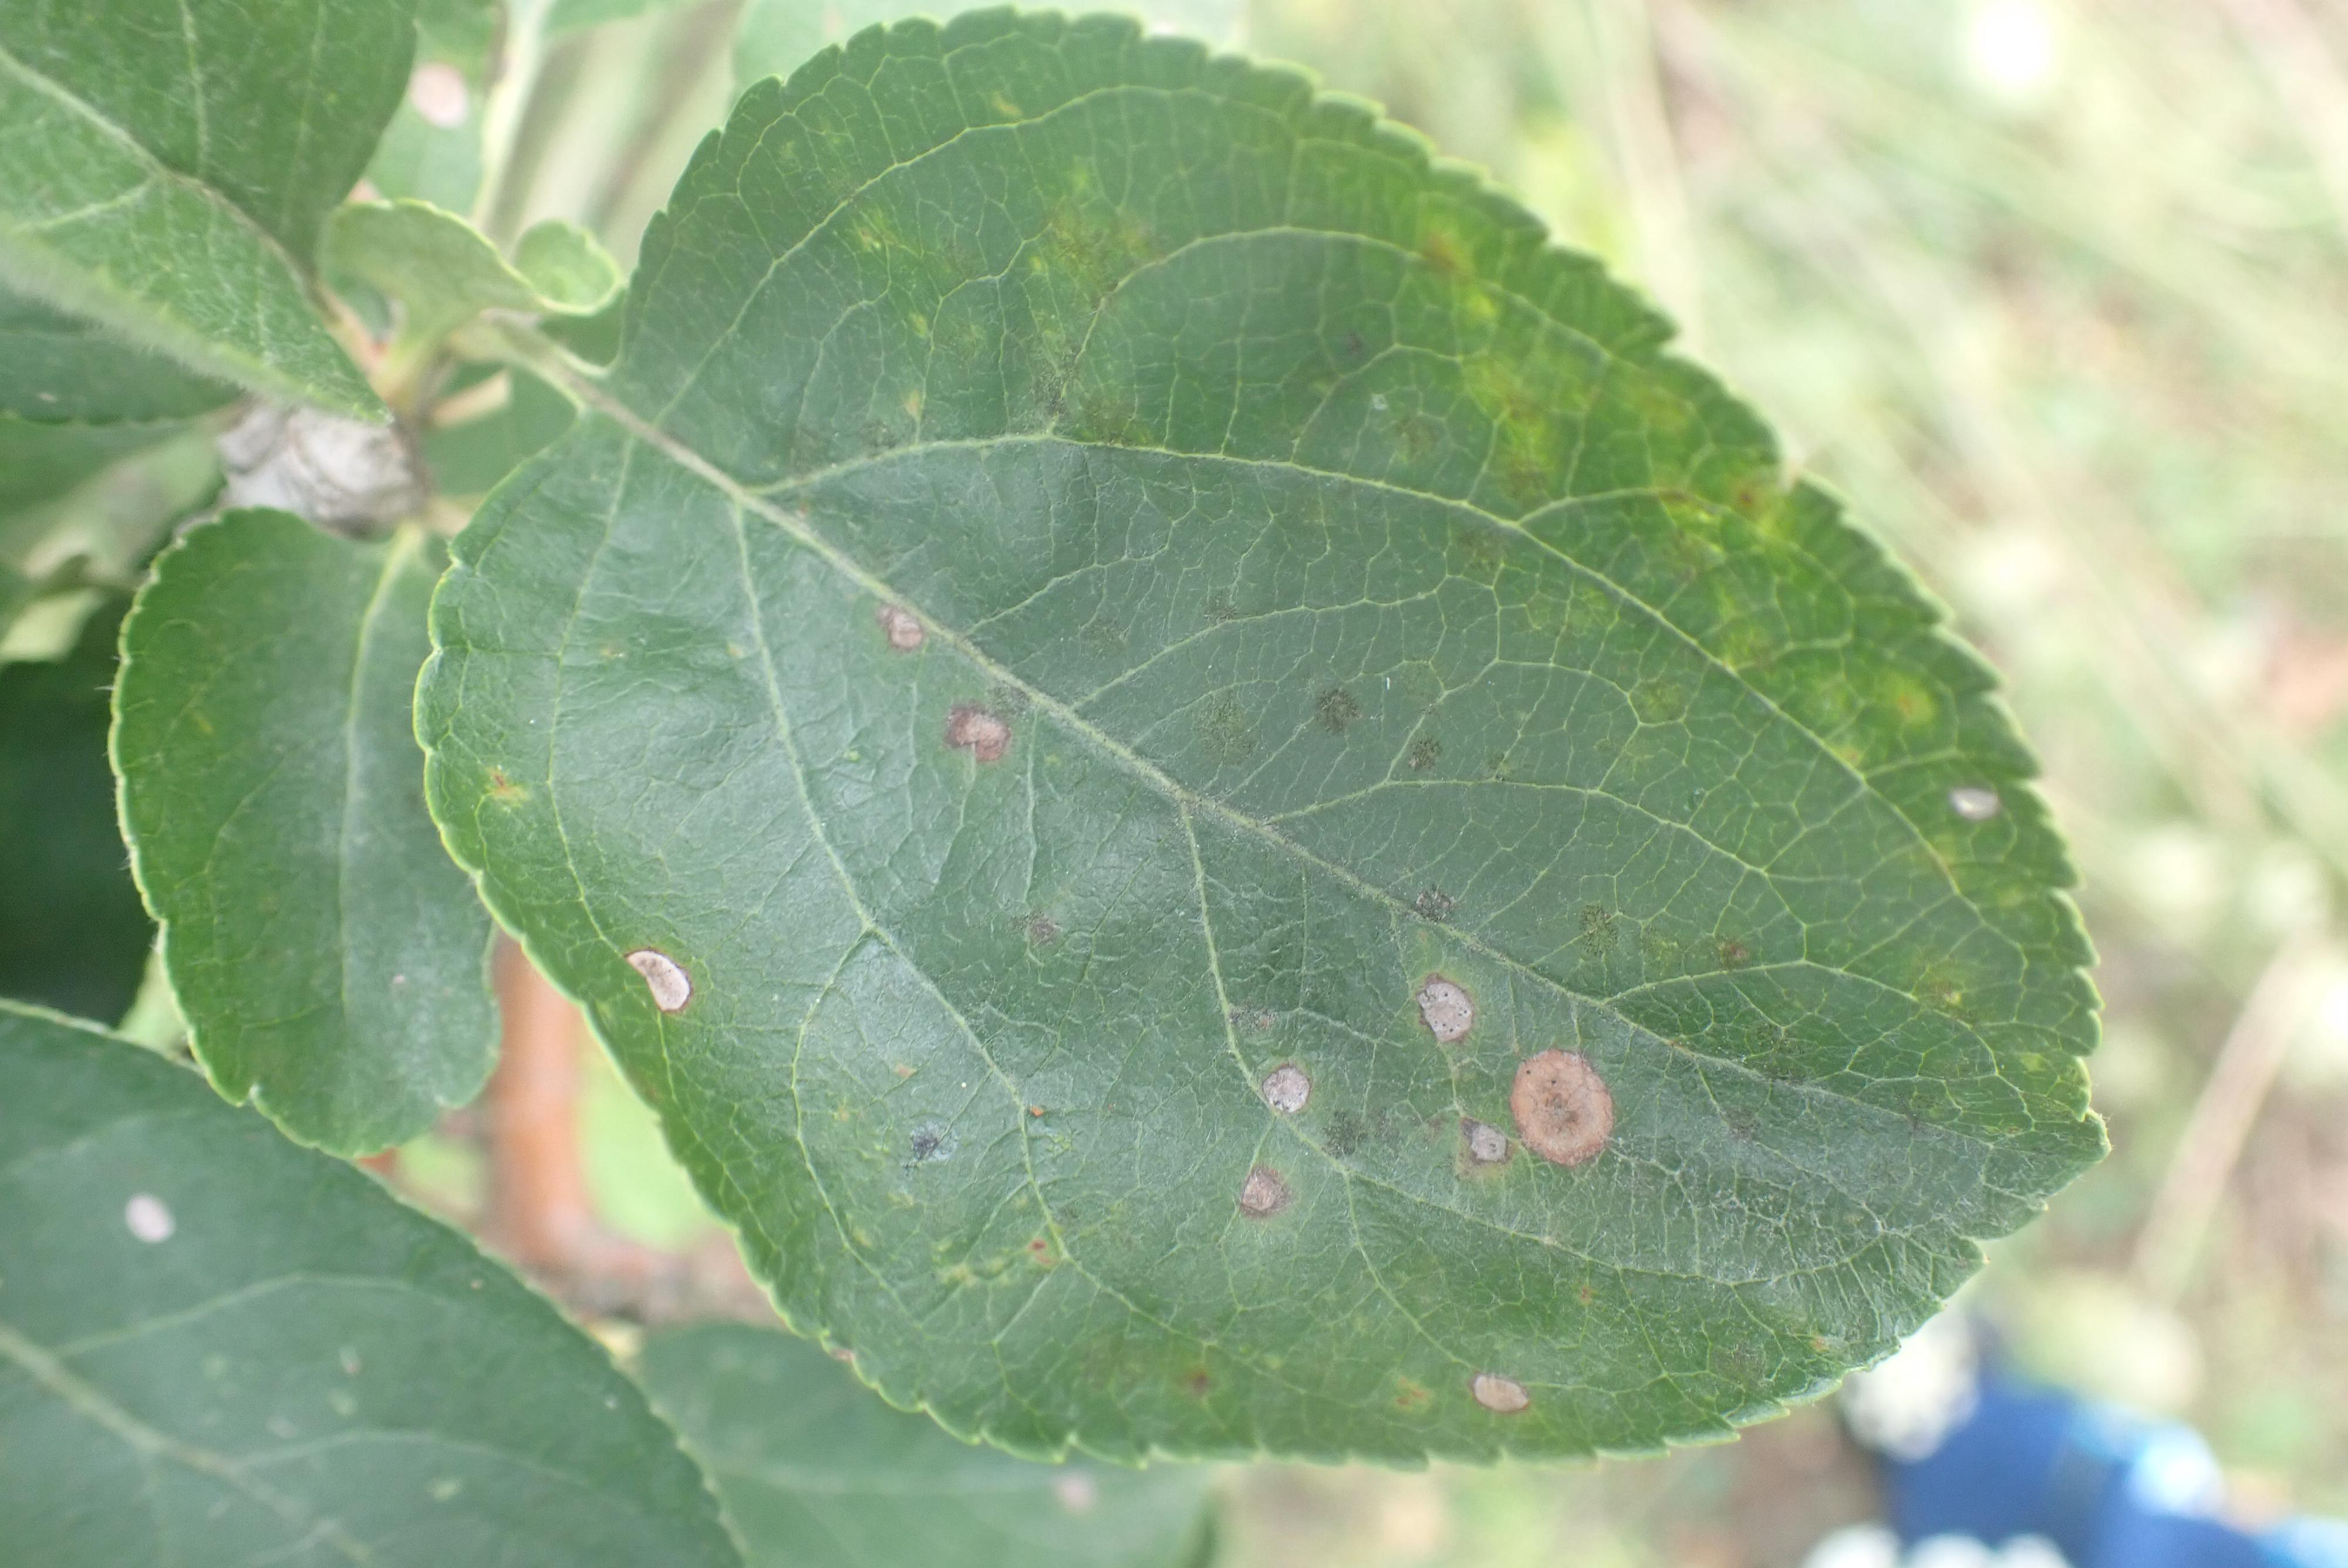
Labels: scab, frog_eye_leaf_spot